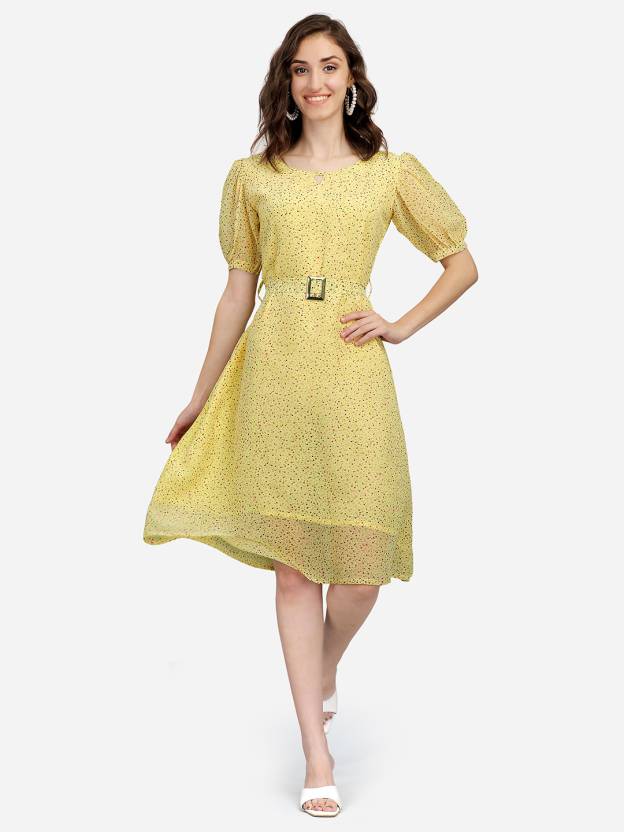
Product: Women A-line Yellow Dress
Price: ₹407
Colors: Yellow